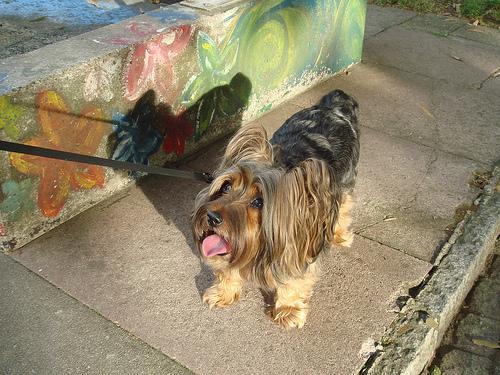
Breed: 231-n000081-silky_terrier